Chris Collingwood

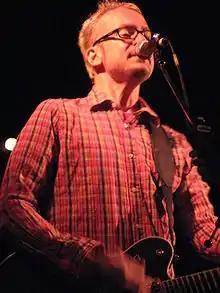
Collingwood performing in 2007

Chris Collingwood (born October 3, 1967) is an American singer, songwriter, and artist. He is best known as the lead vocalist and founding member of the power pop band Fountains of Wayne.